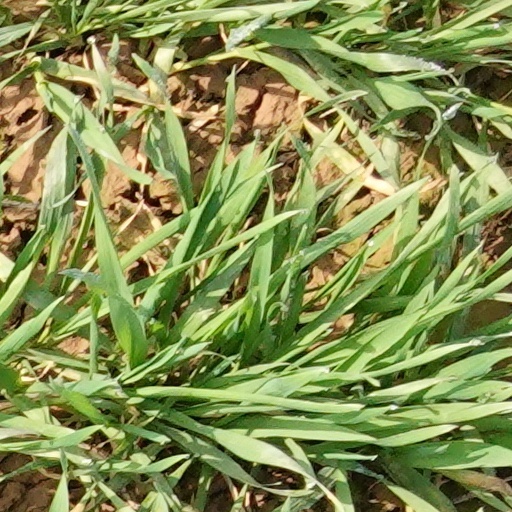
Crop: wheat